RoboSeed Nano

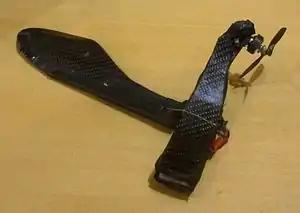
Flying RoboSeed Nano Prototype

The RoboSeed Nano is the first monocopter UAV that has demonstrated controllable flight.